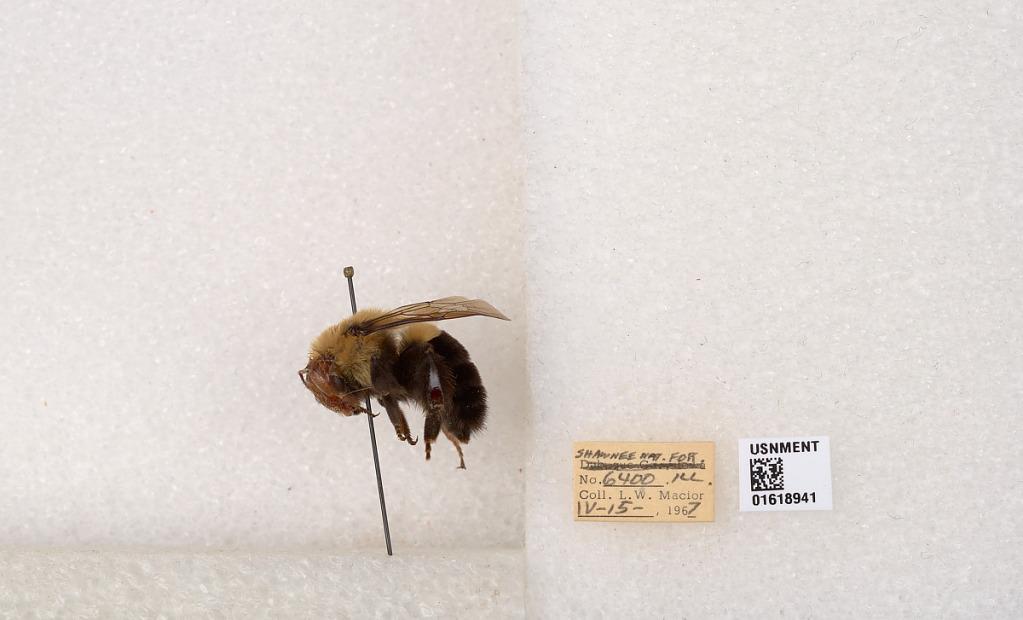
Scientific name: Bombus impatiens Cresson
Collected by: L. Macior
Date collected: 1967-4-15
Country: United States
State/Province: Illinois
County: Johnson
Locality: Shawnee National Forest
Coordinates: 37.5114, -88.8011